Bacon and Tomlin, Inc.

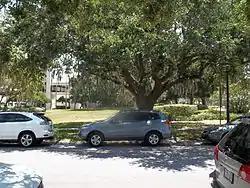
Original site of building, which has been demolished

The Bacon and Tomlin, Inc. is a historic site in Sarasota, Florida, United States. The building was located at 201 South Palm Avenue. On March 22, 1984, it was added to the U.S. National Register of Historic Places.